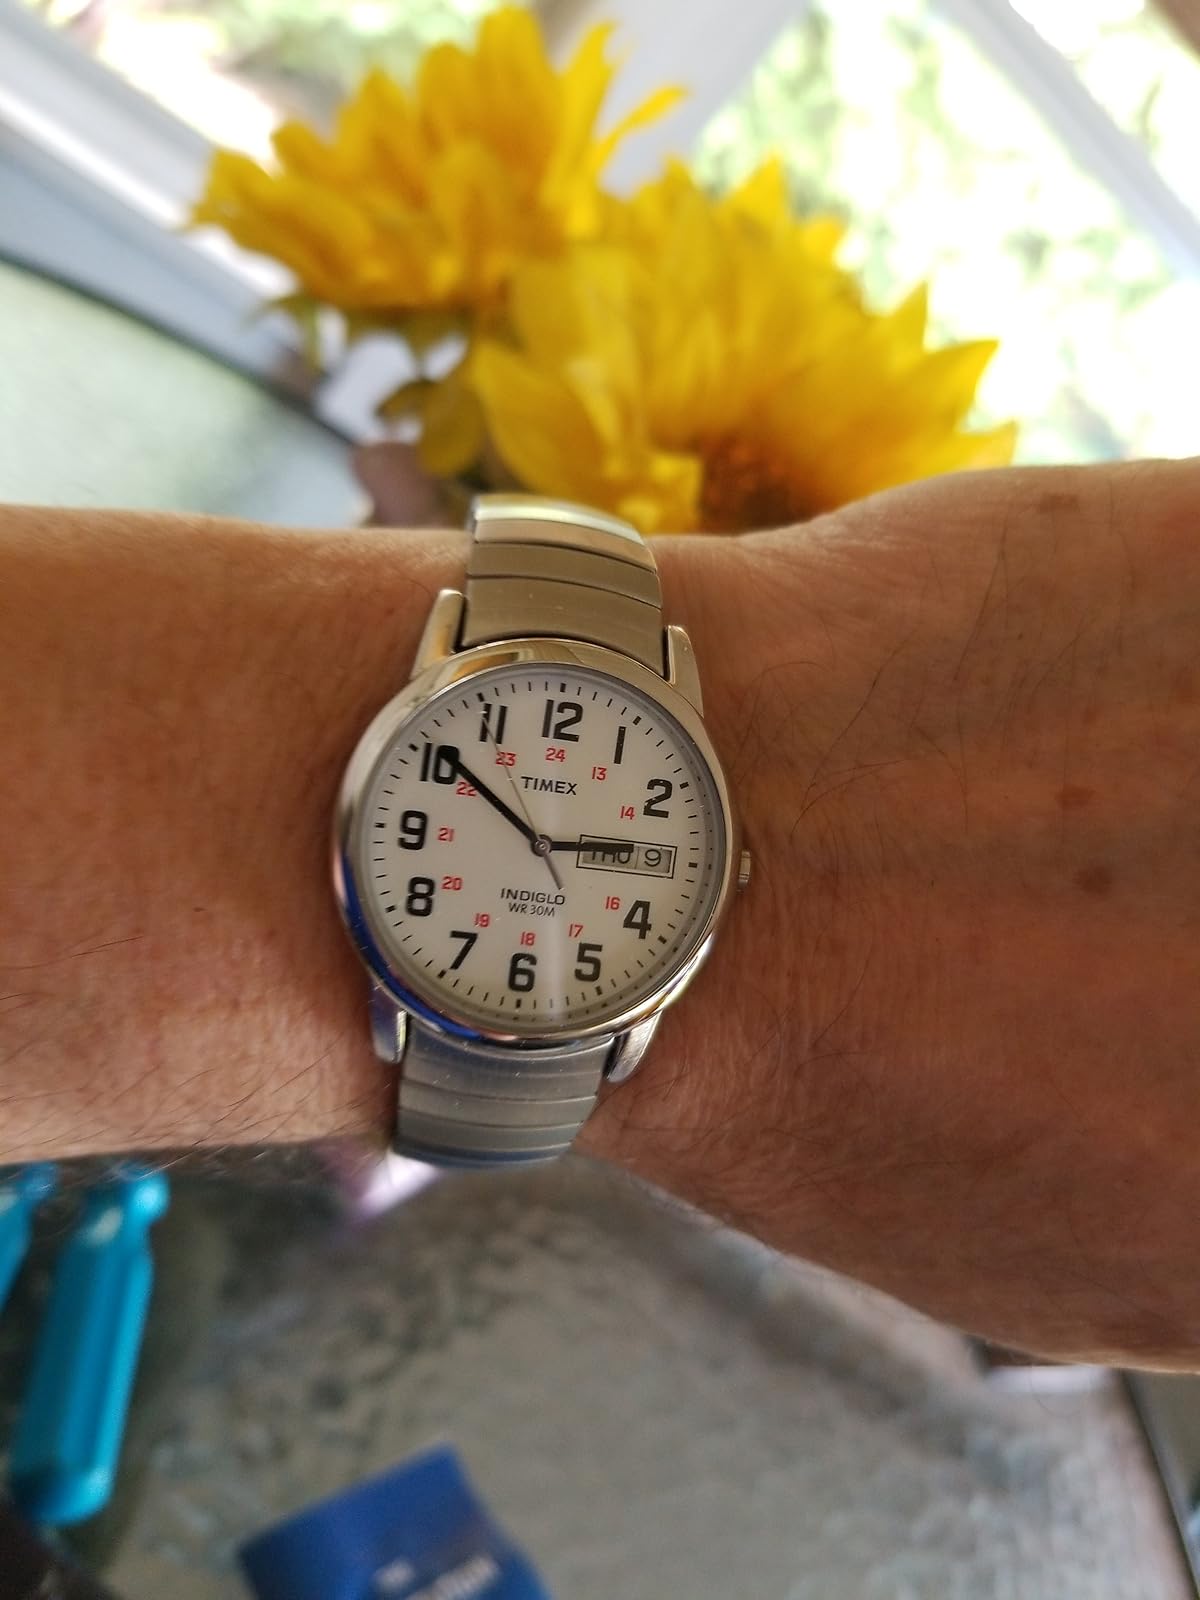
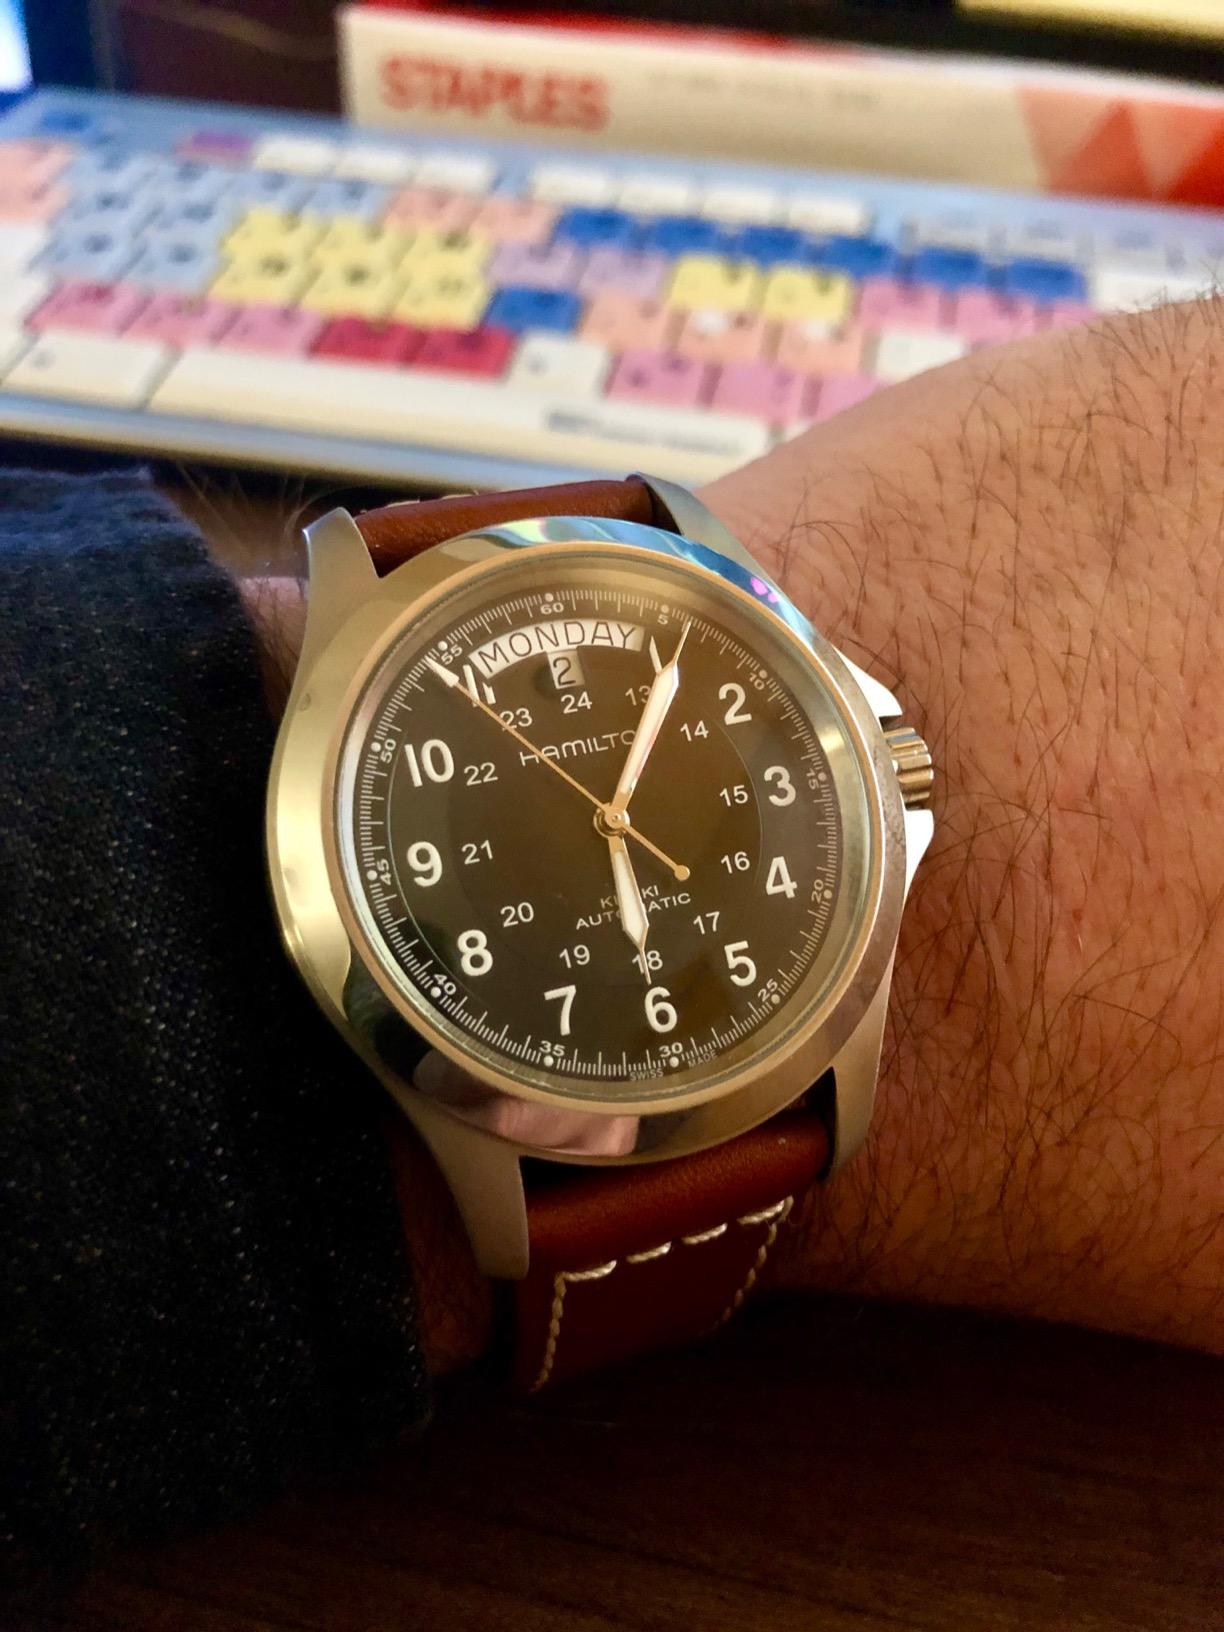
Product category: accessories_watch
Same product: no